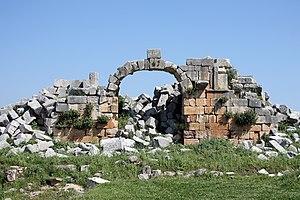
La porte d'Antioche, dans la ville romaine d'Apamée.
La paix d’Apamée, du nom de la cité d'Apamée en Phrygie, est un traité de paix signé en 188 av. J.-C., après la victoire des Romains contre le roi séleucide Antiochos III, qui met fin à la guerre antiochique. Vaincu à Magnésie du Sipyle, le royaume séleucide doit renoncer définitivement à ses prétentions sur l’Asie Mineure, au profit de Pergame, qui domine alors la Lydie, la Phrygie, la Pisidie, la Lycaonie et la Chersonèse et de Rhodes qui domine alors la Carie et de la Lycie.